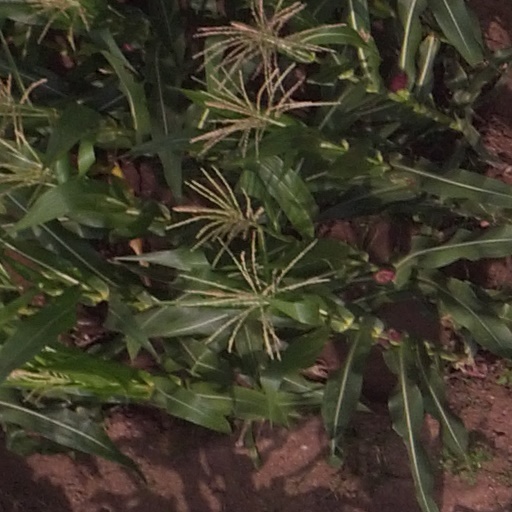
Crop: maize; corn